Lou Gehrig

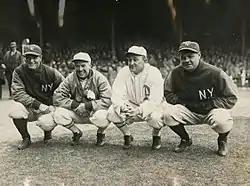
Gehrig, Tris Speaker, Ty Cobb, and Babe Ruth in 1928

In 1927, Gehrig put together one of the greatest seasons by any batter in history, hitting .373, with 218 hits: 101 singles, 52 doubles, 18 triples, 47 home runs a then-record 175 RBIs (surpassing Ruth's 168 six years earlier), a .474 on-base percentage and a .765 slugging percentage. His 117 extra-base hits that season are second all-time to Ruth's 119 extra-base hits in 1921 and his 447 total bases are third all-time, after Ruth's 457 total bases in 1921 and Rogers Hornsby's 450 in 1922. Gehrig's production helped the 1927 Yankees to a 110–44 record, the AL pennant (by 19 games) and a four-game sweep of the Pittsburgh Pirates in the World Series.